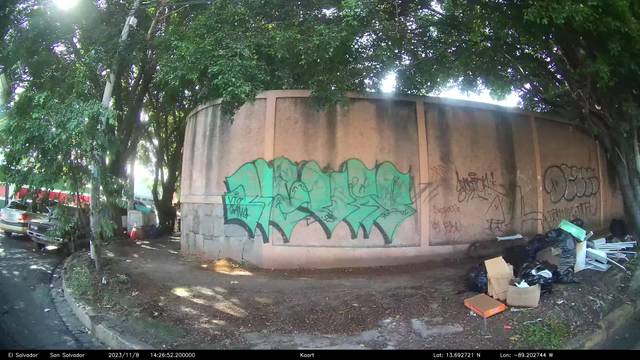
Region: El Salvador
Coordinates: 13.693, -89.203